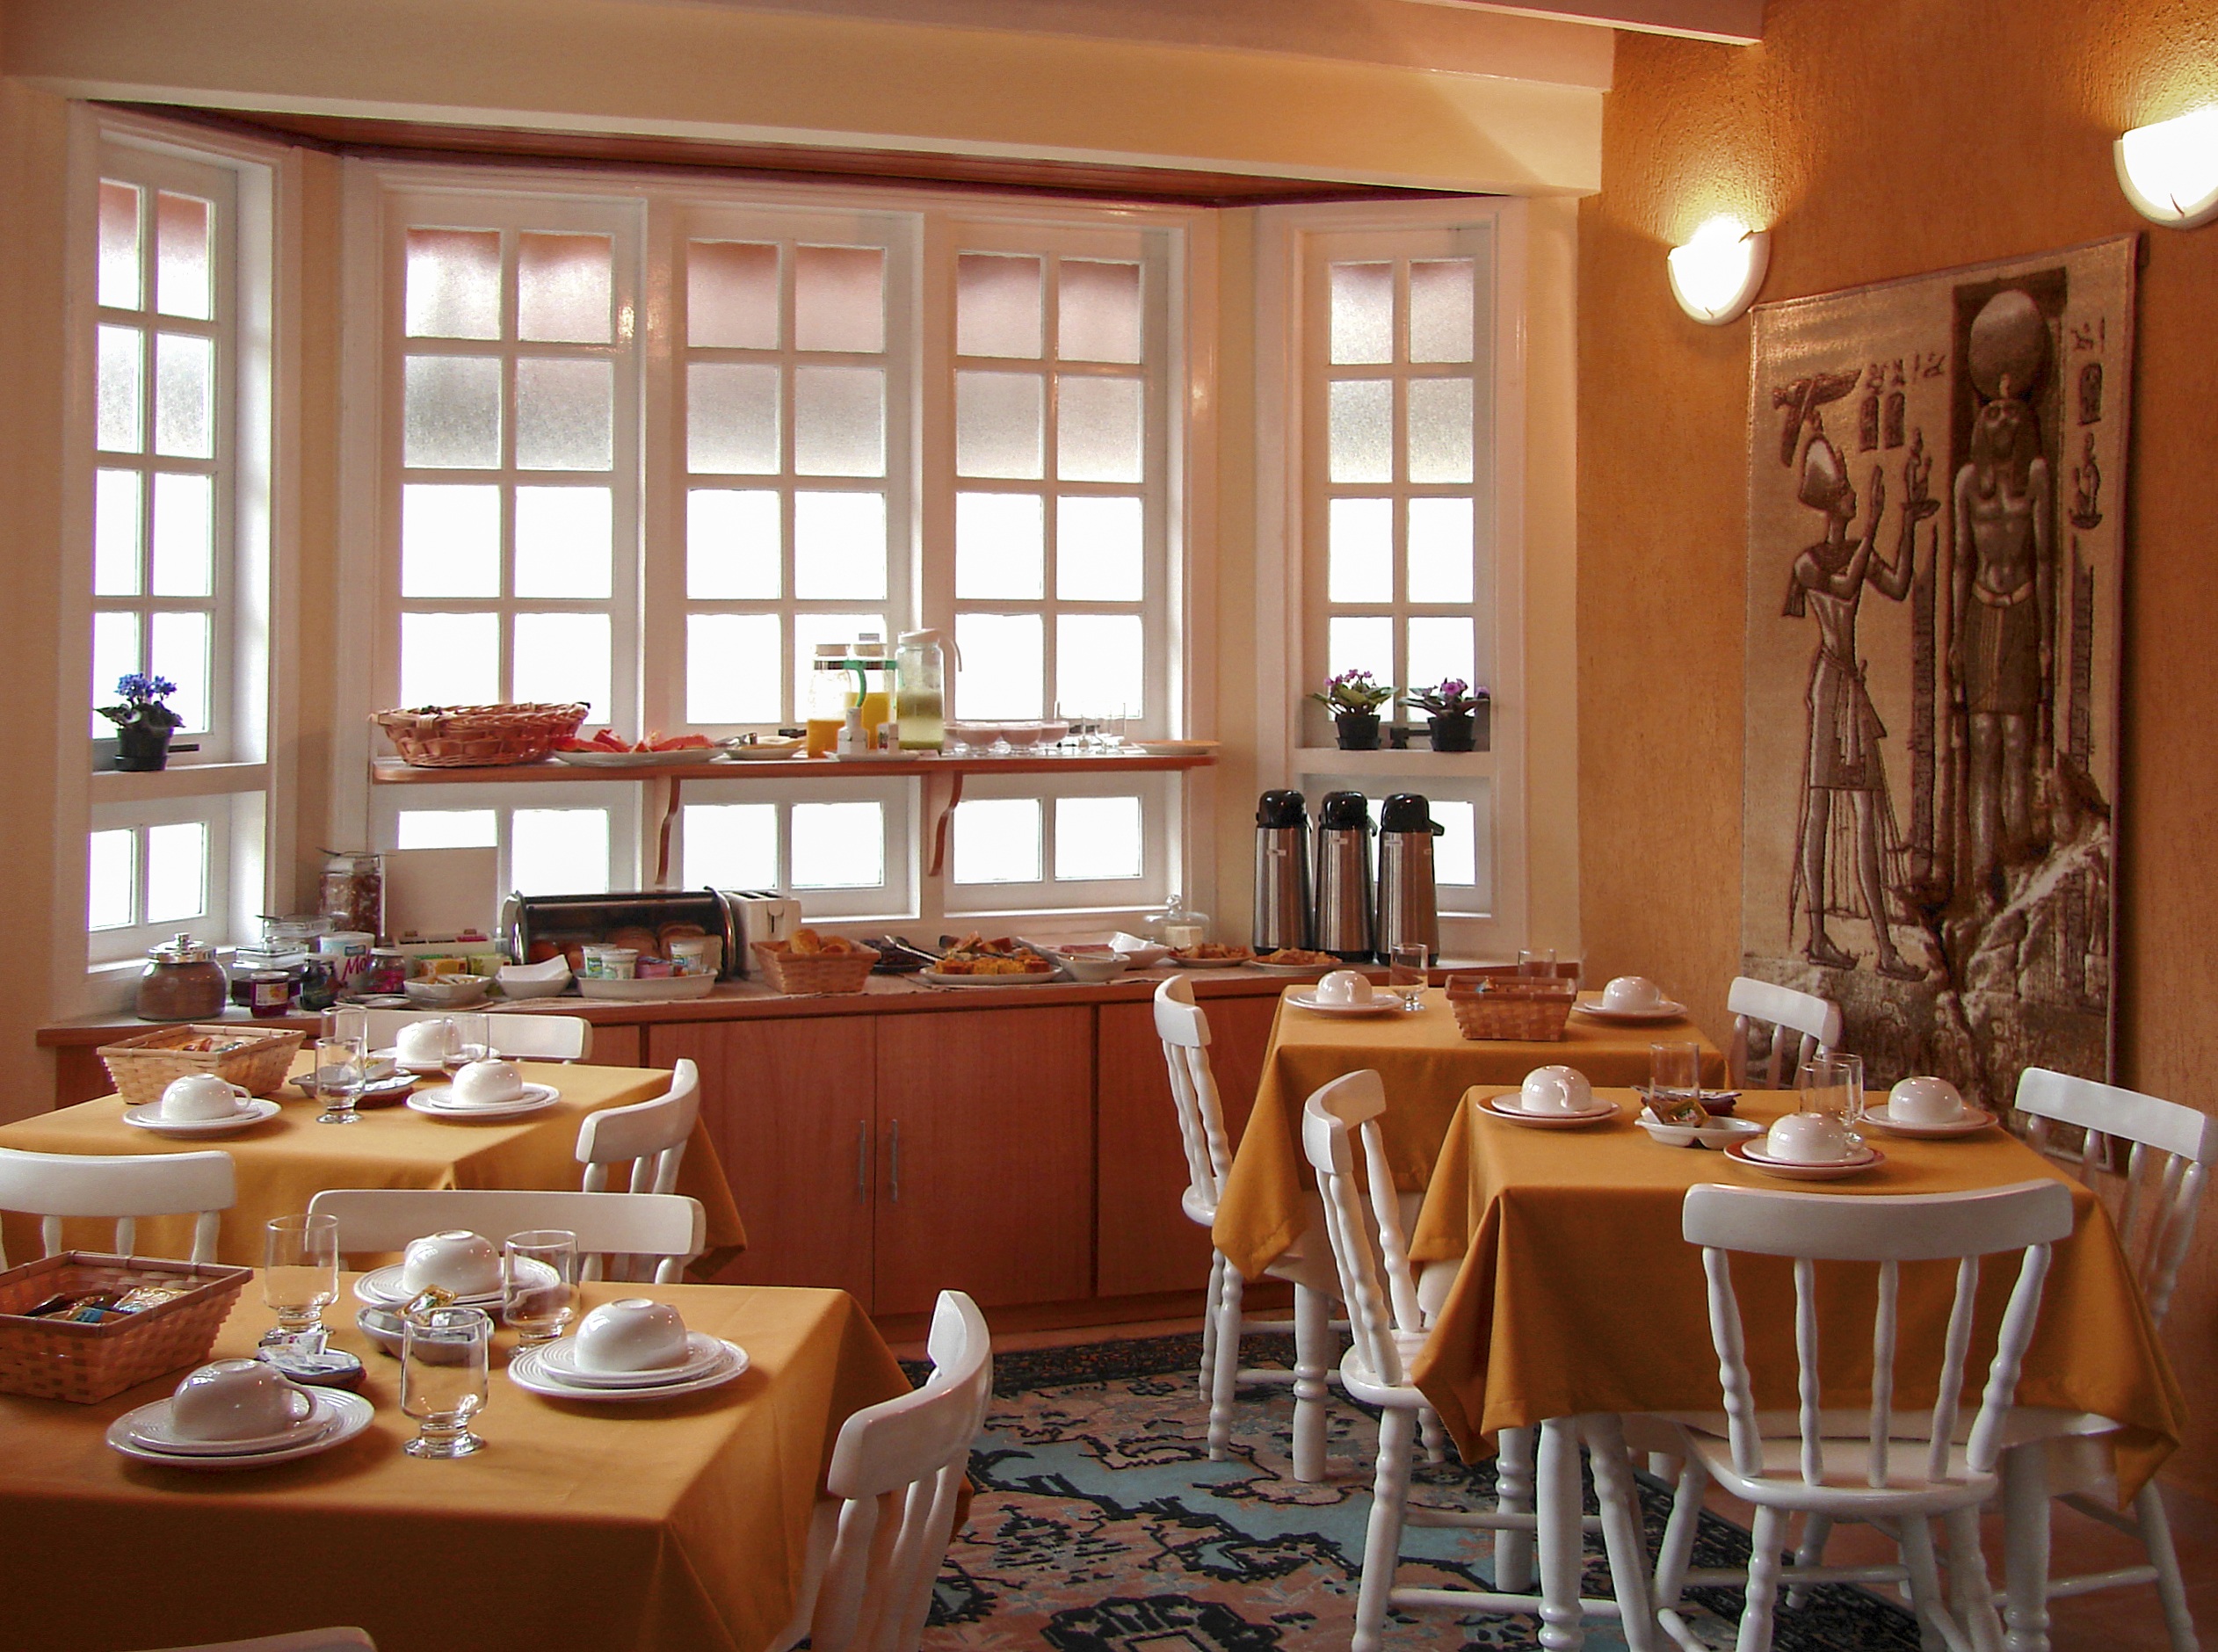
restaurant, meal, room, breakfast, interior design, estate, dining room, breakfast table, the breakfast table, function hall